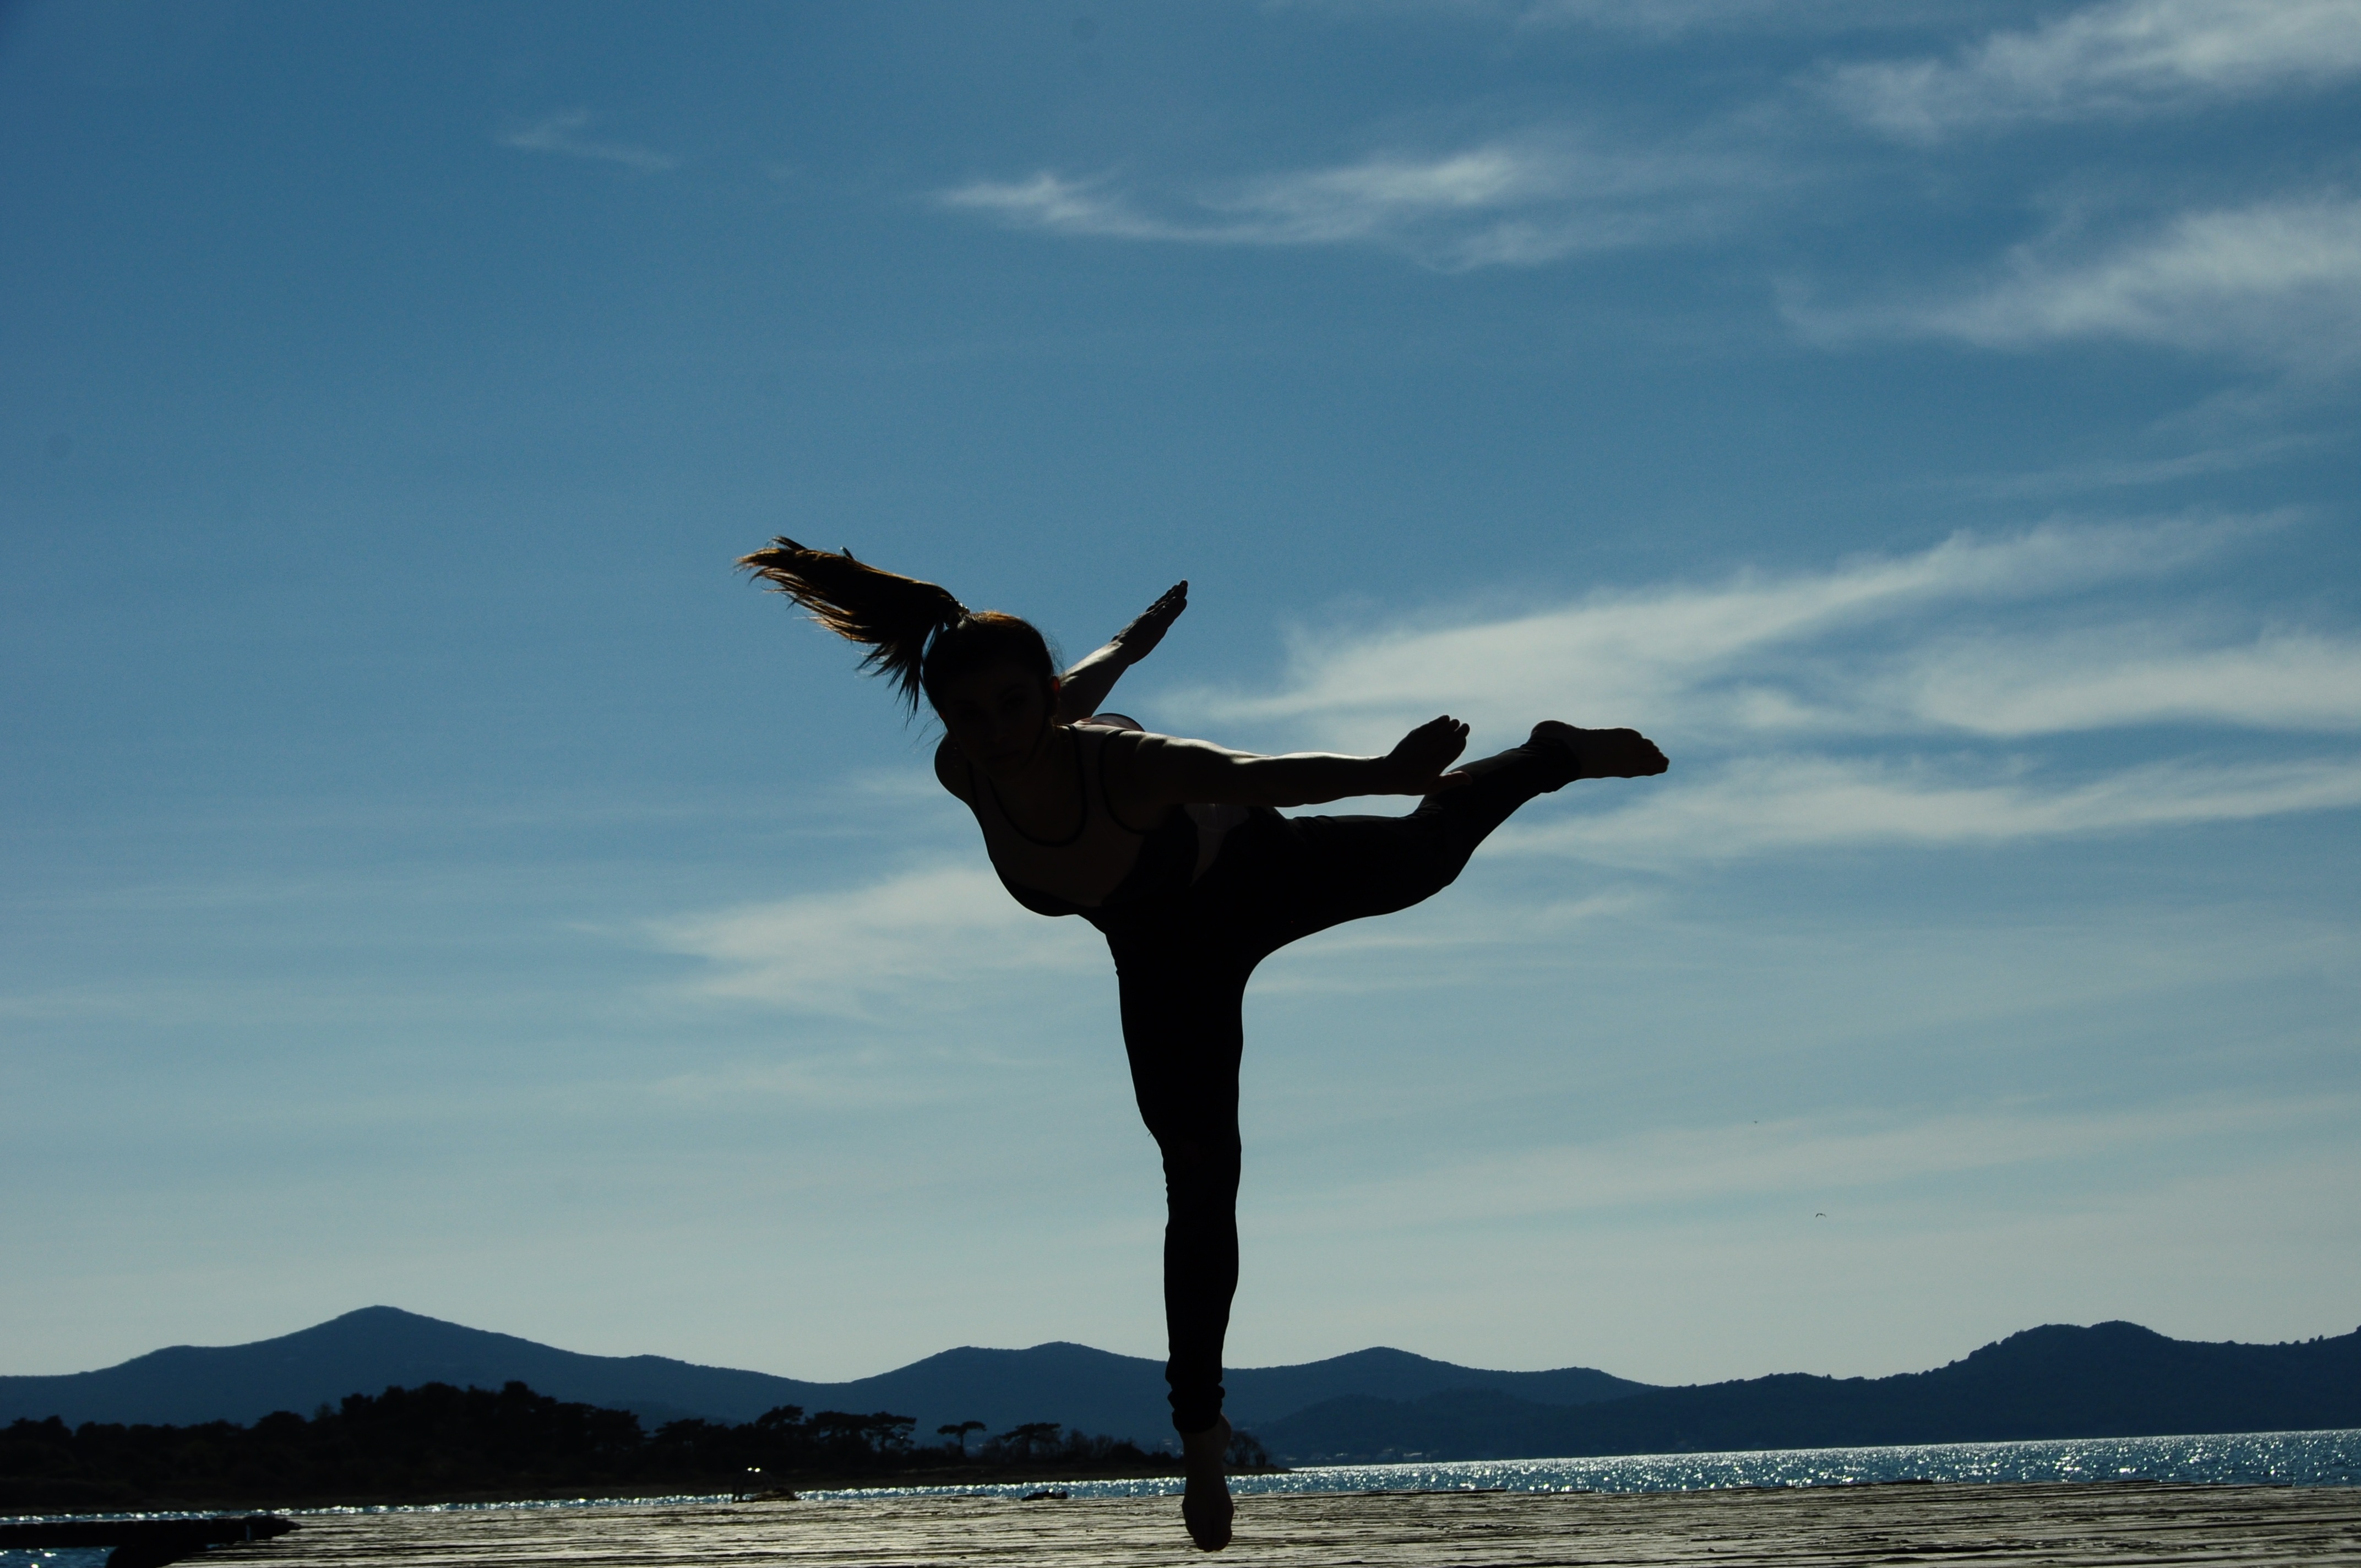
beach, sea, sky, woman, wind, jumping, blue, women, sports, yoga, dancing, body, physical fitness